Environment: real
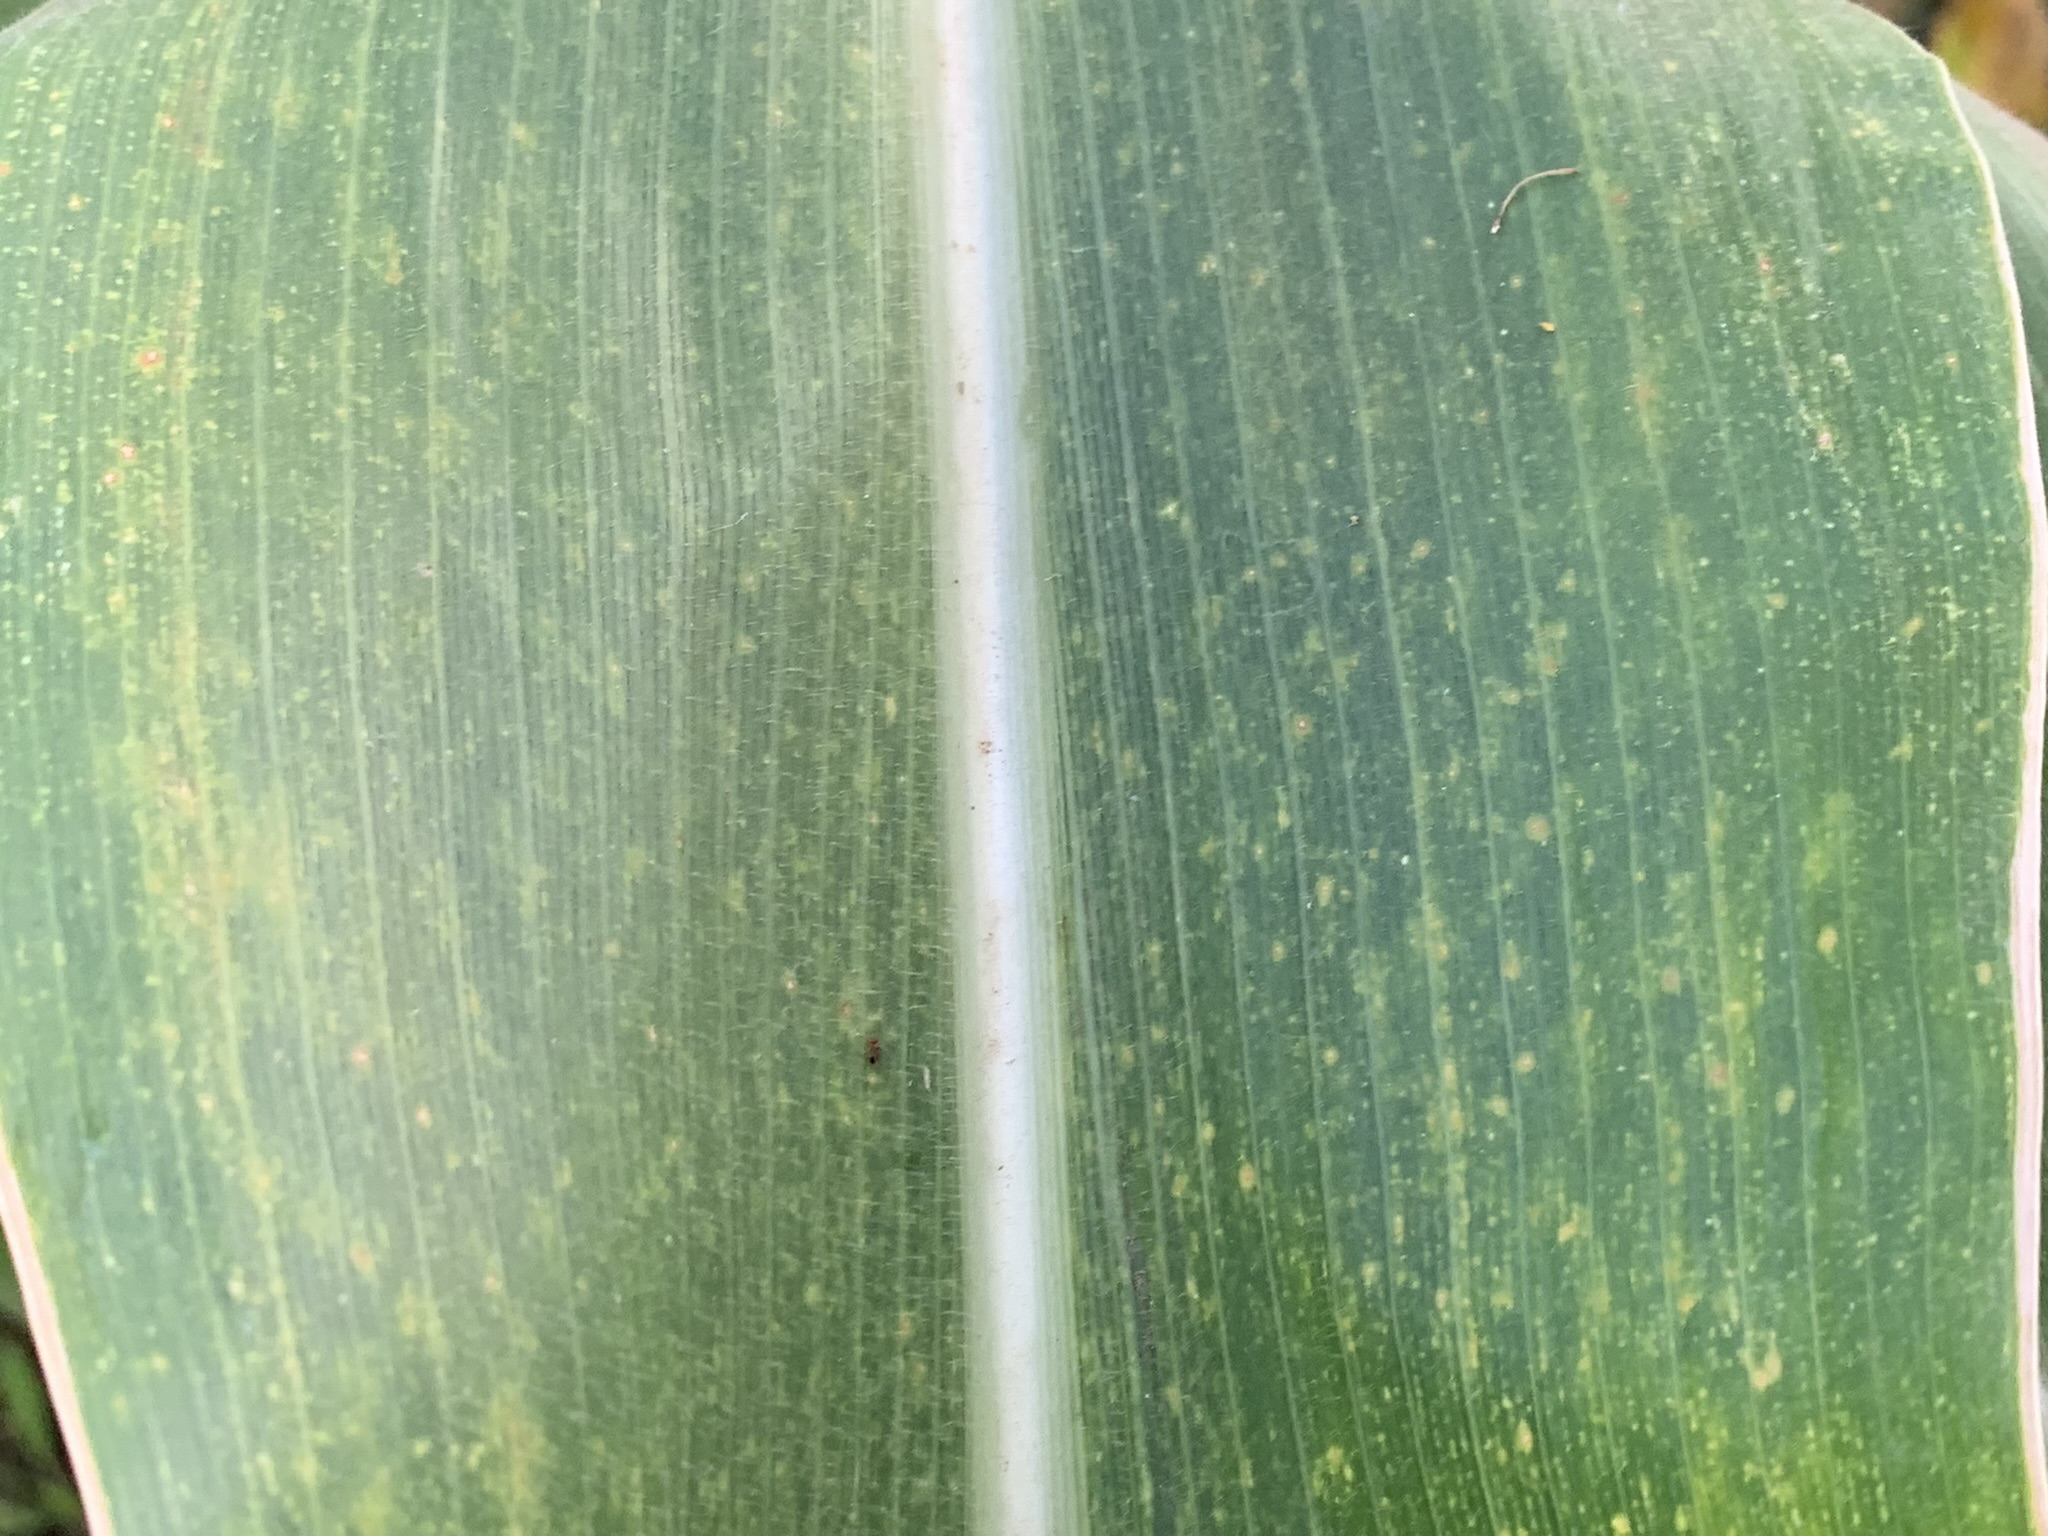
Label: lethal_necrosis